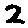
Label: 2